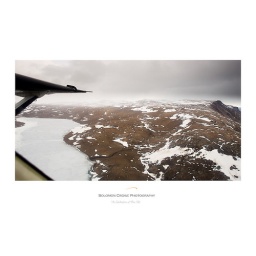
Shooting out the window from the Grand Caravan - best seat in the house :D